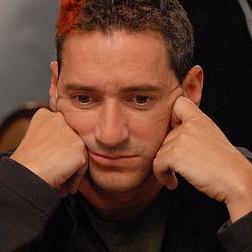
Age: 38